Hispano HA-200

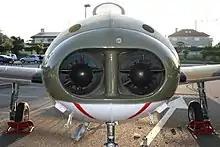
Close-up view of the nose intake

The HA-200 Saeta is a jet-powered trainer aircraft. In terms of its configuration, it is a low-winged monoplane, featuring all-metal construction and a retractable tricycle undercarriage arrangement. Structurally, it was relatively conventional for the era, using semi-monocoque lightweight alloy construction. The cockpit of the HA-200 accommodated a crew of two in a tandem seating configuration; however, the ground-attack orientated HA-220 was furnished with a single-seat cockpit instead. For greater crew comfort, this cockpit was pressurised, the HA-200 being the first Spanish aircraft to possess this facility.